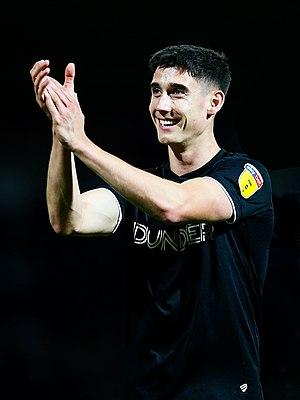
Callum O'Dowda, né le 23 avril 1995 à Kidlington, est un footballeur international irlandais qui évolue au poste de milieu de terrain à Bristol City.